Christmas Queens 2

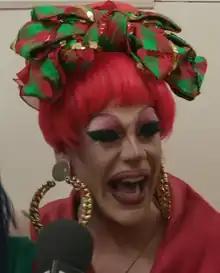
Thorgy Thor ("pictured in 2018") backed Michelle Visage on violin on "O Holy Night", both on the album and on tour.

Maunier called the compilation "an hour-long celebration of camped up holiday cheer" and a "sprawling, indulgent, and incredibly campy ode" to "Drag Race", with many references to the show's "iconic" moments and in-jokes. He opined, "While "Drag Race" alumni have become somewhat infamous for putting out albums that might have been better off not seeing the light of day, "Christmas Queens 2" reminds us that when a group of talented queens comes together with veteran producers (and World of Wonder's budget), the results can be magical... It's enough to be exhausting, but might also be exactly what's needed to get us through the off-season."